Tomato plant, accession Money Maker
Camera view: horizontal (90 deg, fisheye); turntable rotation: 0 degrees
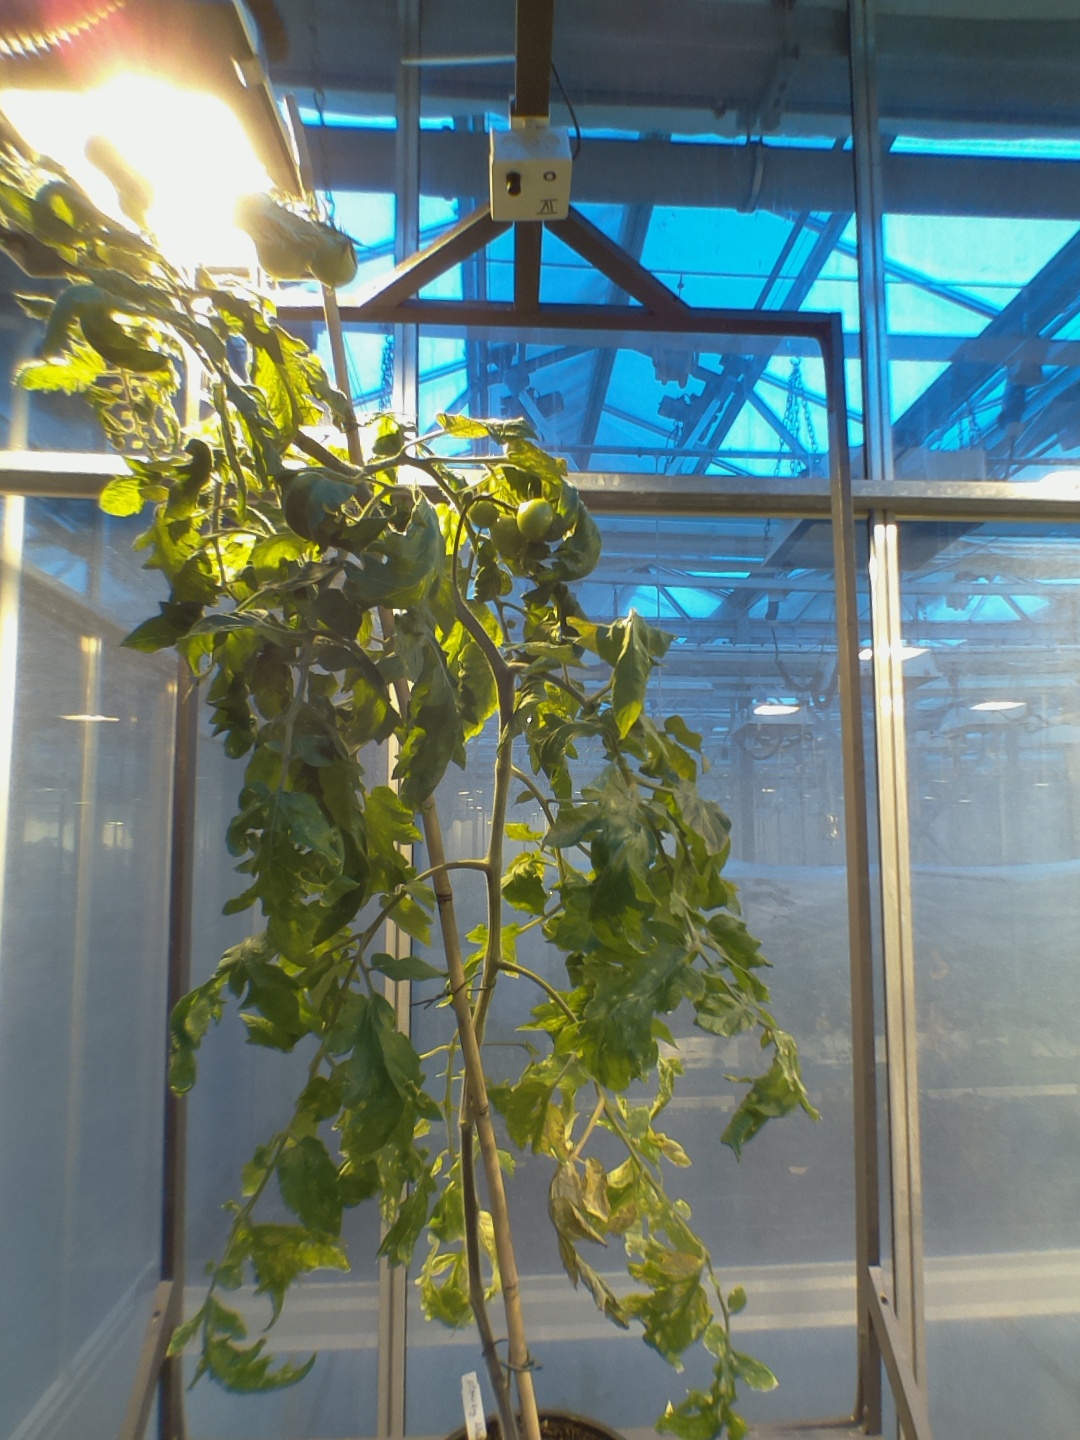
BBCH growth stage 76: 60%-70% of final fruit size